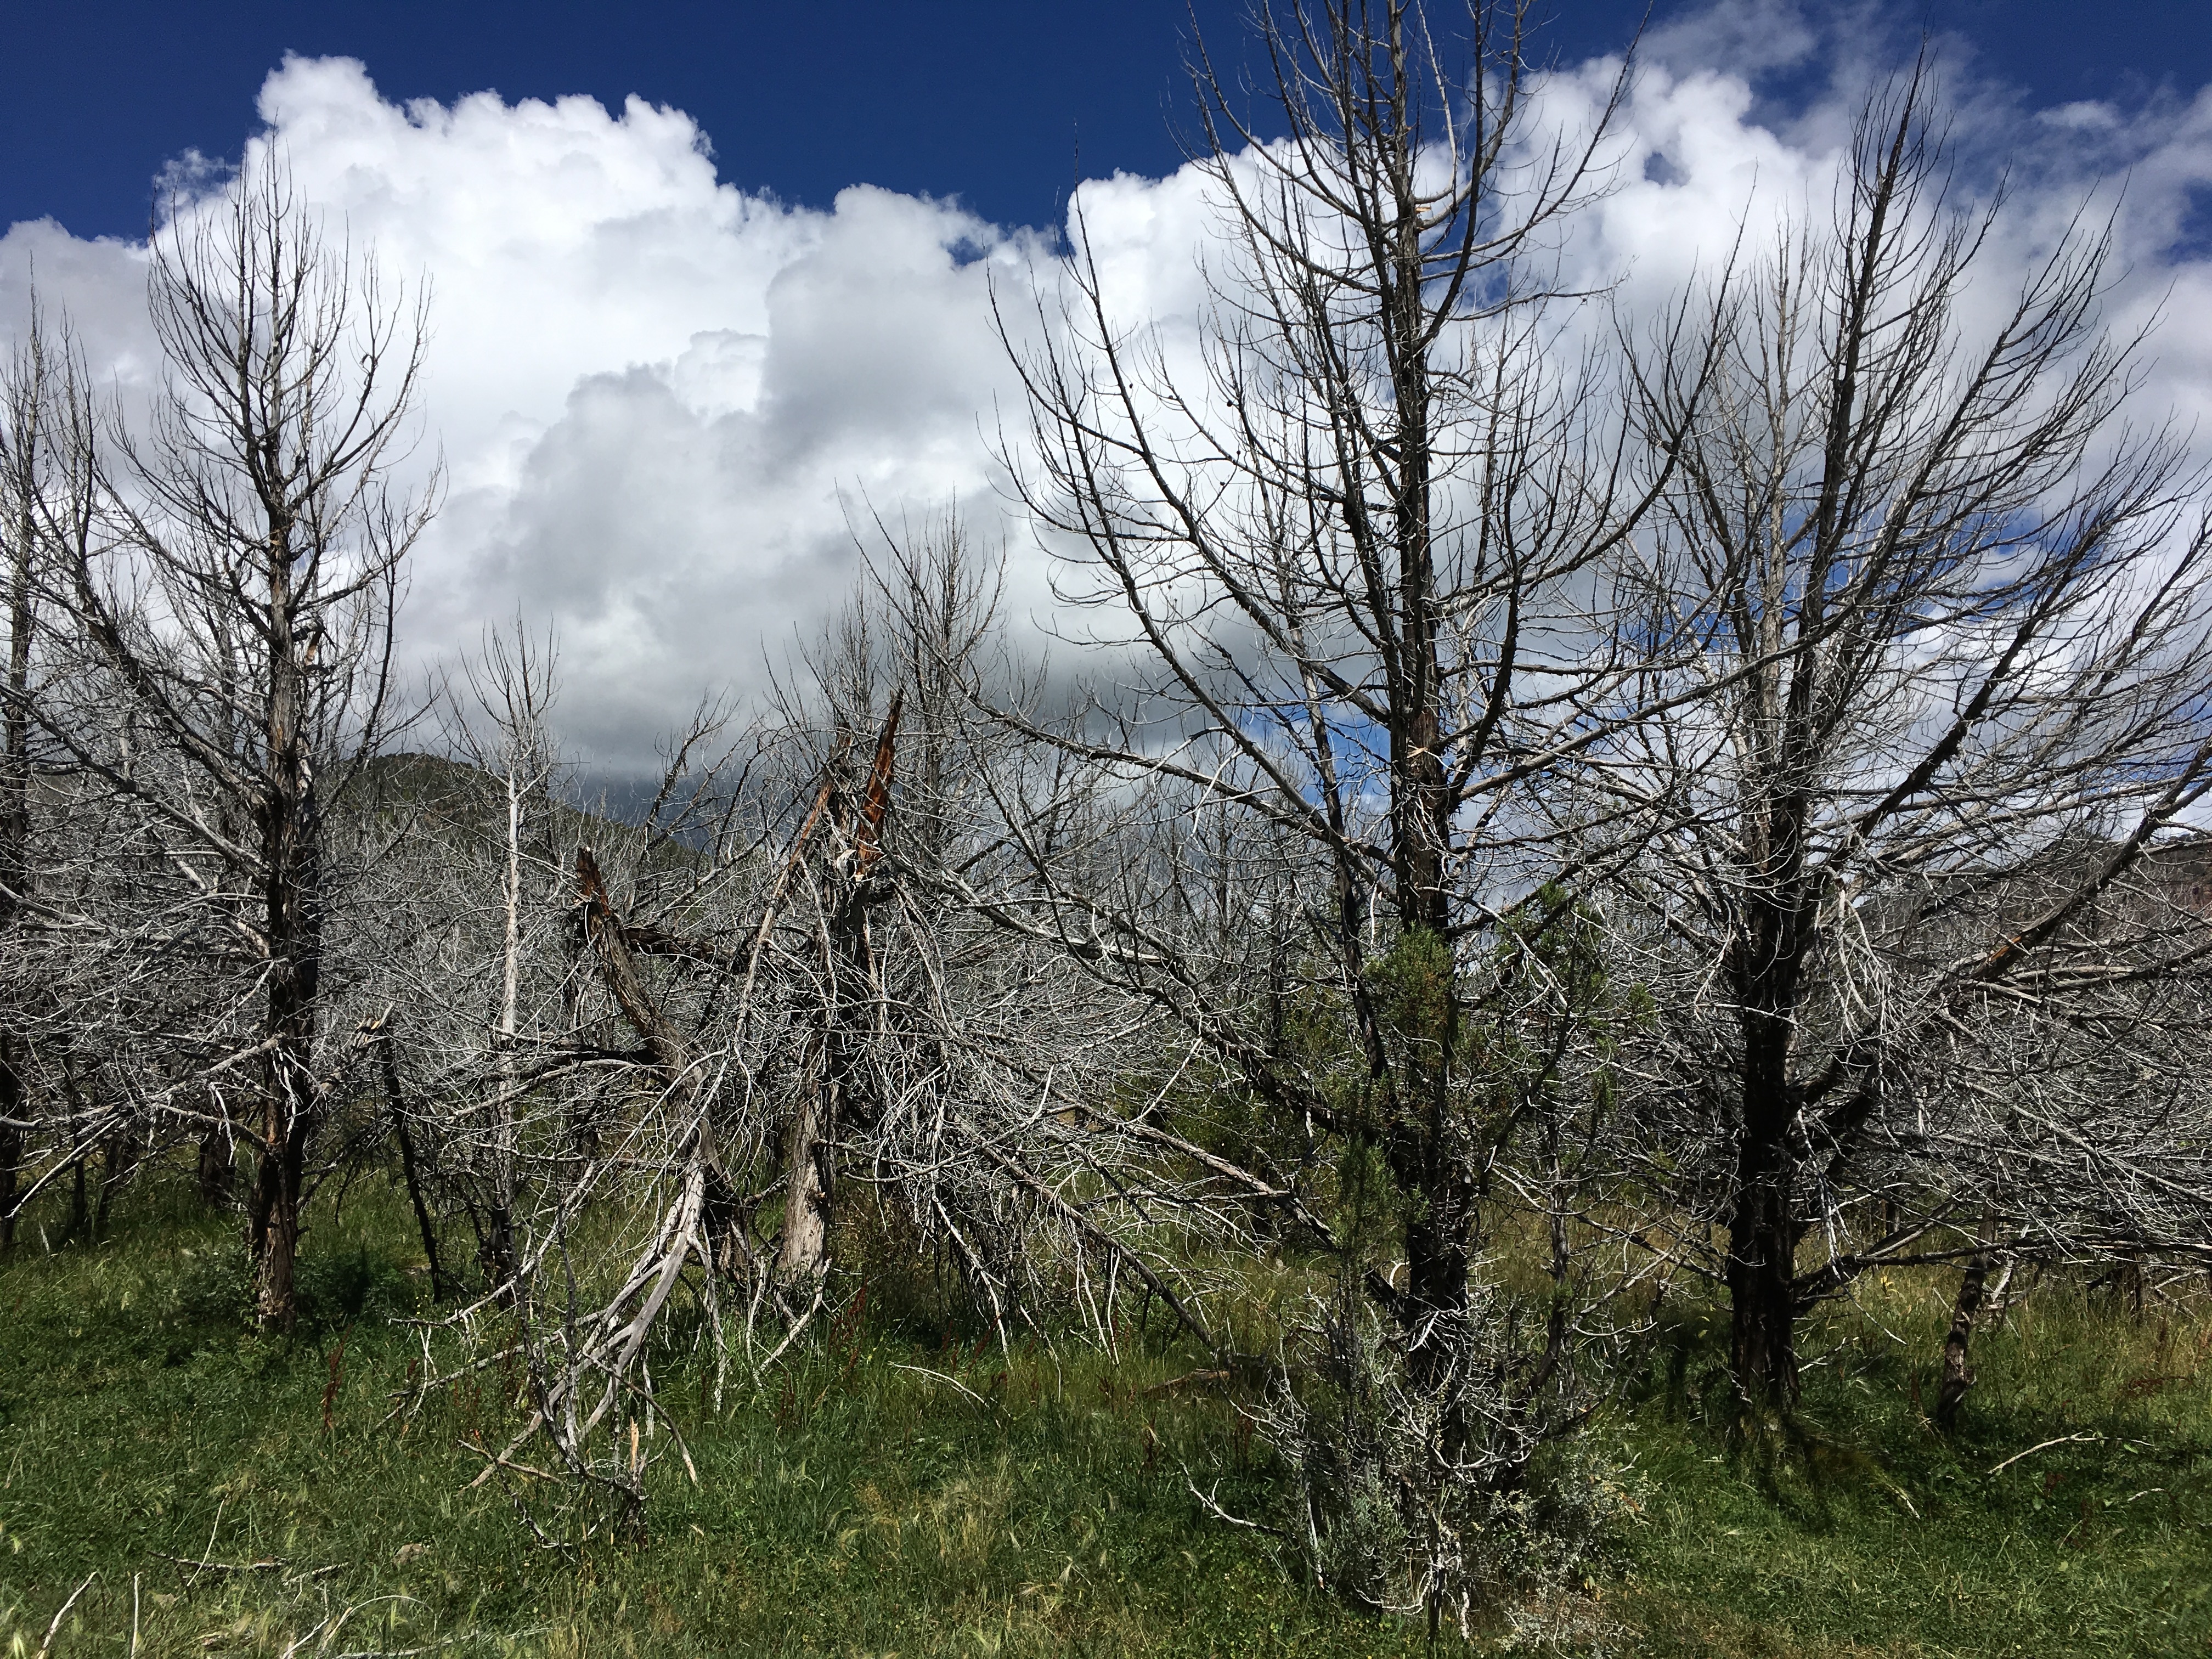
landscape, tree, nature, forest, grass, wilderness, branch, mountain, snow, winter, cloud, plant, sky, meadow, hill, flower, season, ridge, woodland, habitat, ecosystem, rural area, natural environment, atmospheric phenomenon, woody plant